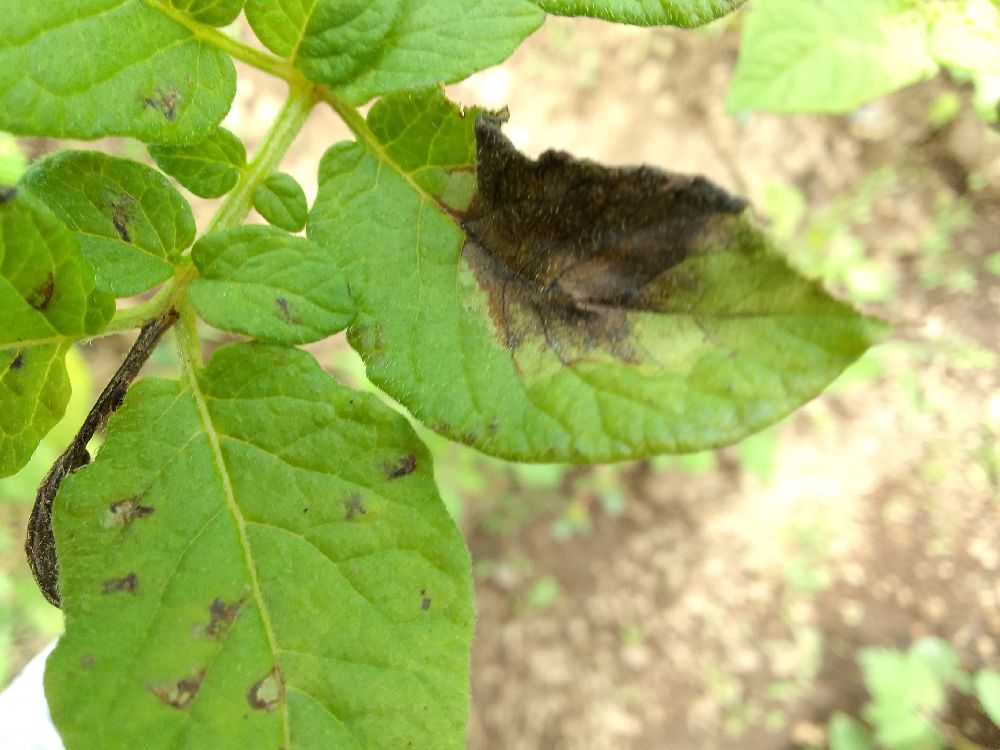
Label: Late blight